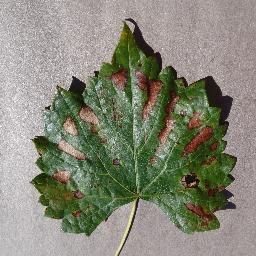
Label: Grape___Esca_(Black_Measles)